Melbourne United

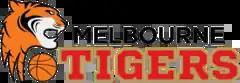
Melbourne Tigers logo (2012–2014)

In May 2009, the Tigers made a short-lived decision to sit out the 2009–10 season, after losing money in 2008–09 for the first time in five years. The franchise felt that NBL reforms had not gone far enough to make it feasible to play. They ultimately continued on in the now eight-team competition in 2009–10.